Oozeball

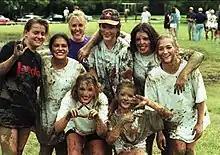
Oozeball at the University of Texas at Arlington, 1997

Oozeball (also OOzeball) is a volleyball tournament at several American universities, played in 8 inches of mud and often staged as a fundraising event. The game was being played at the University of Missouri by at least 1980, but where it originated is unknown.